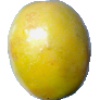
Label: Maracuja 1